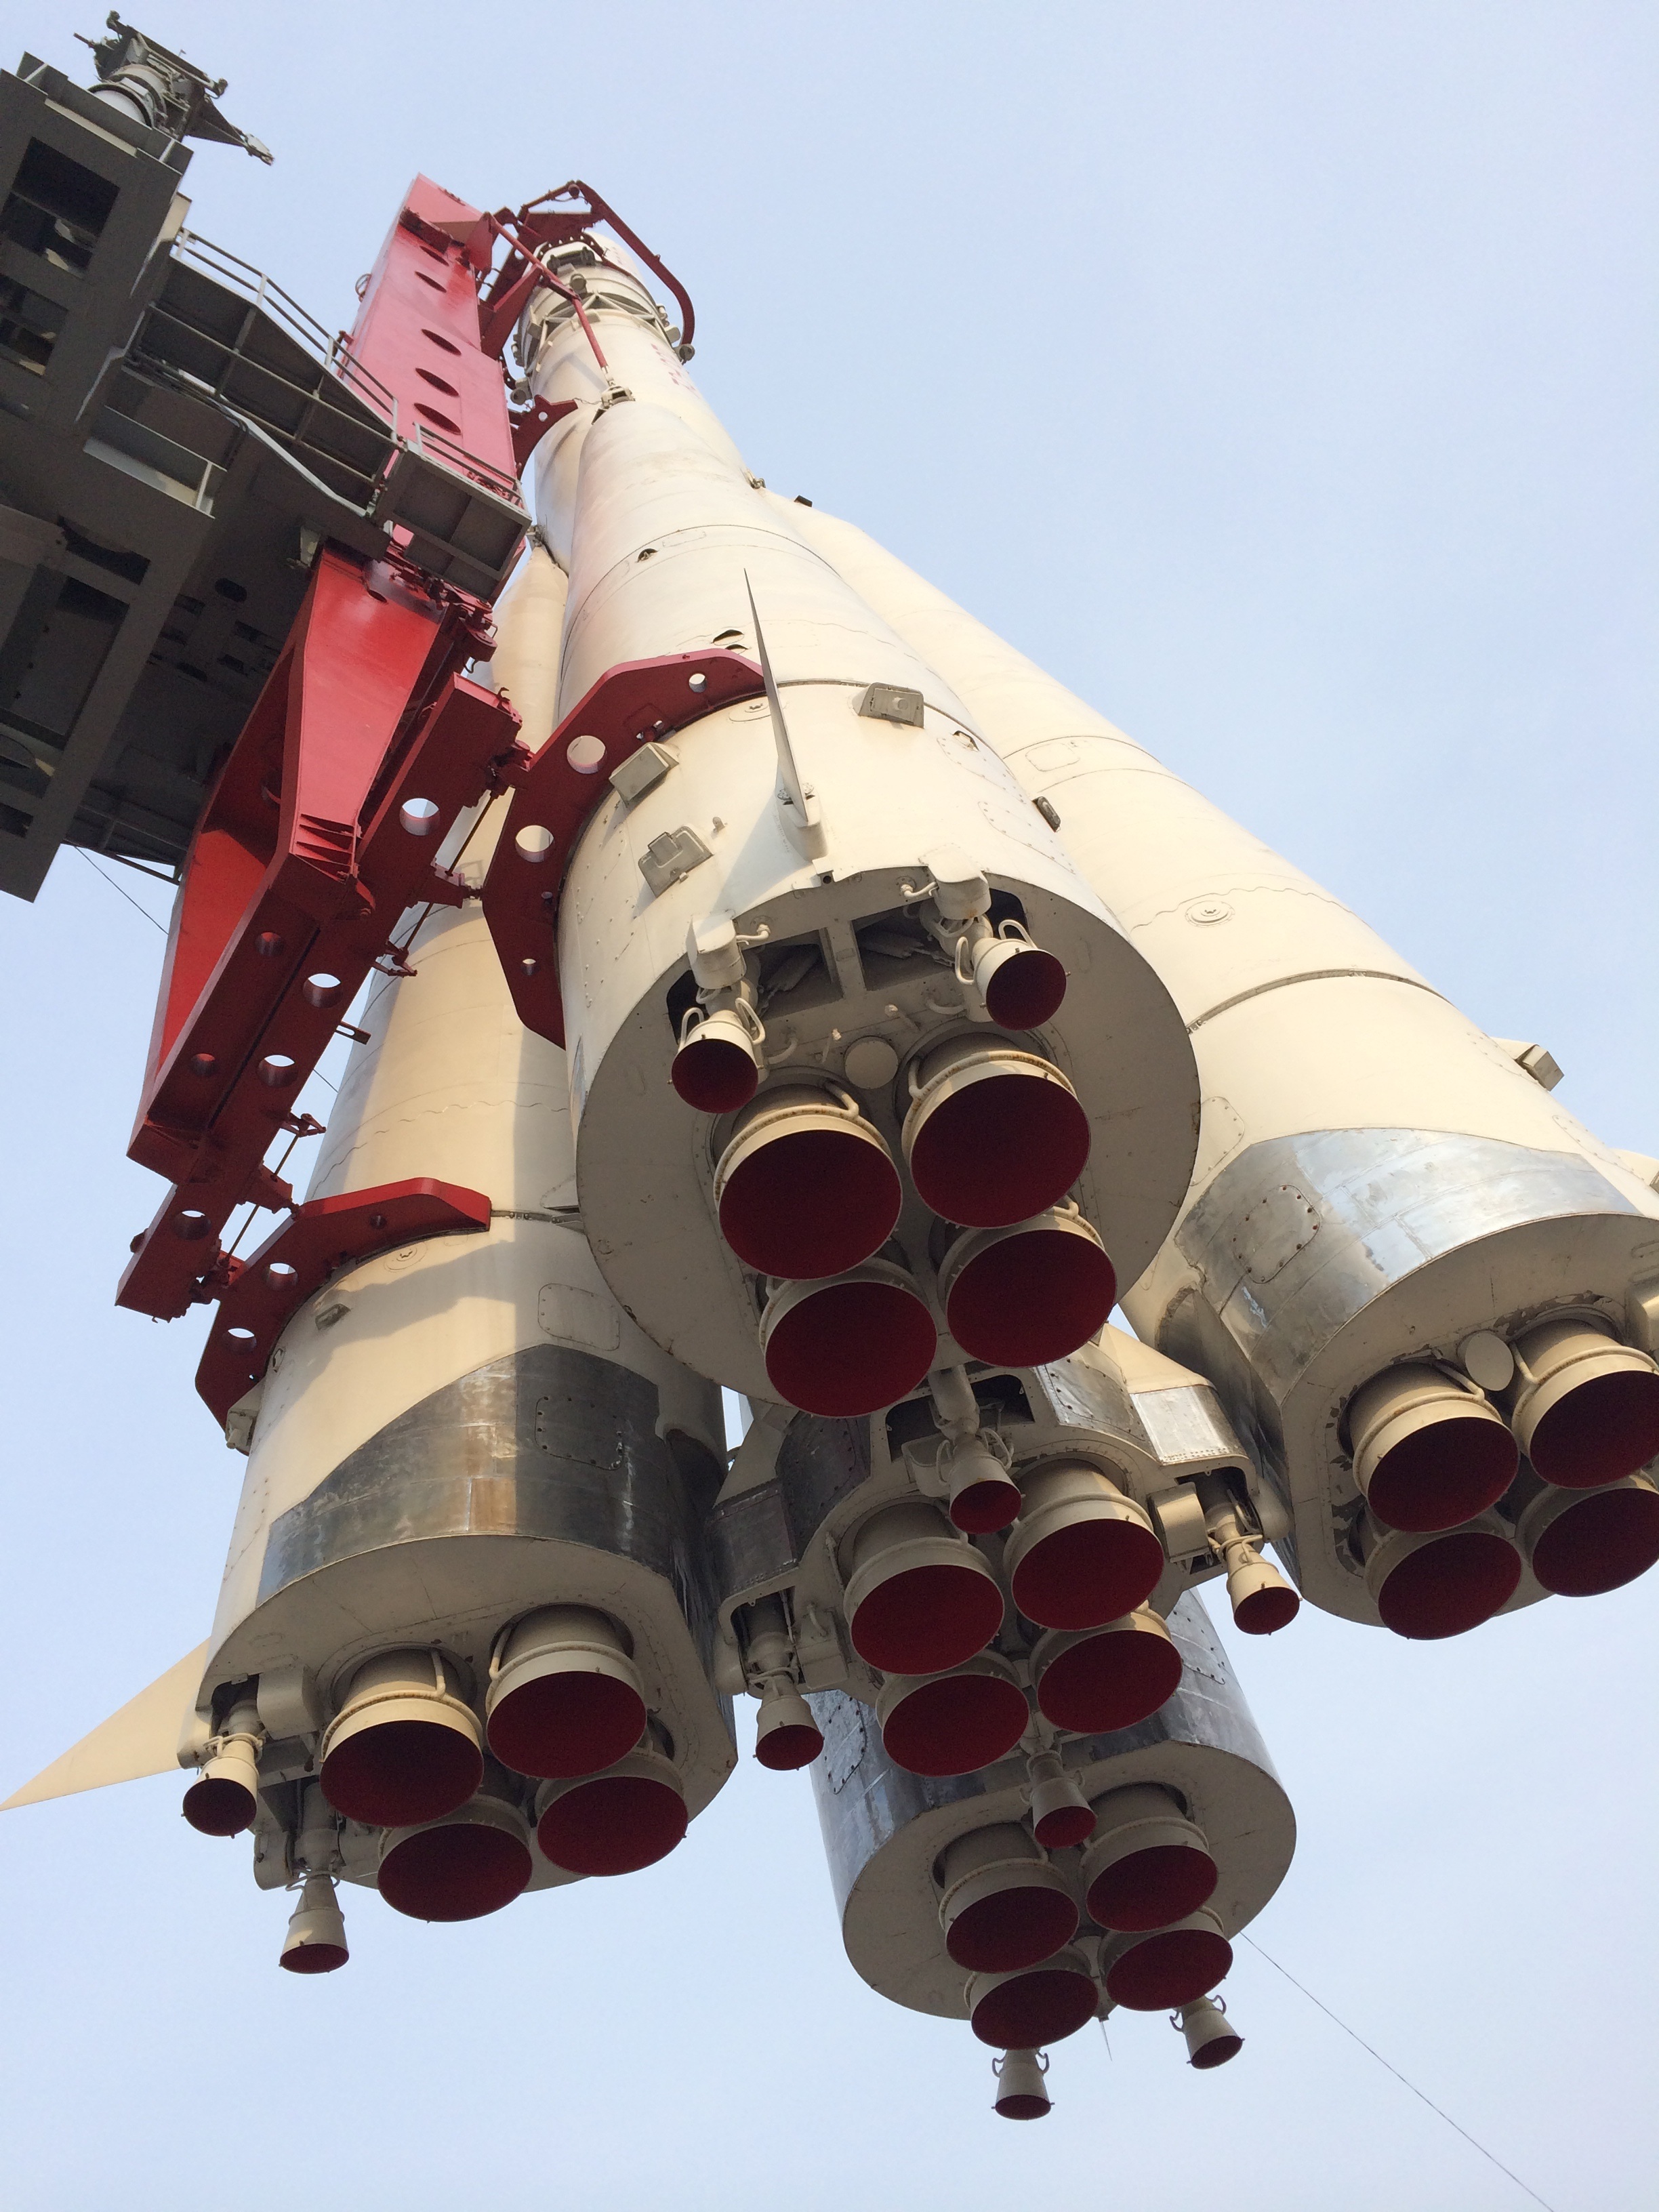
cosmos, aircraft, vehicle, aviation, flight, machine, rocket, universe, mecha, atmosphere of earth, aircraft engine, gagarin, cosmodrome